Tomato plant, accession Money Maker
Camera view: tilt-top (135 deg); turntable rotation: 0 degrees
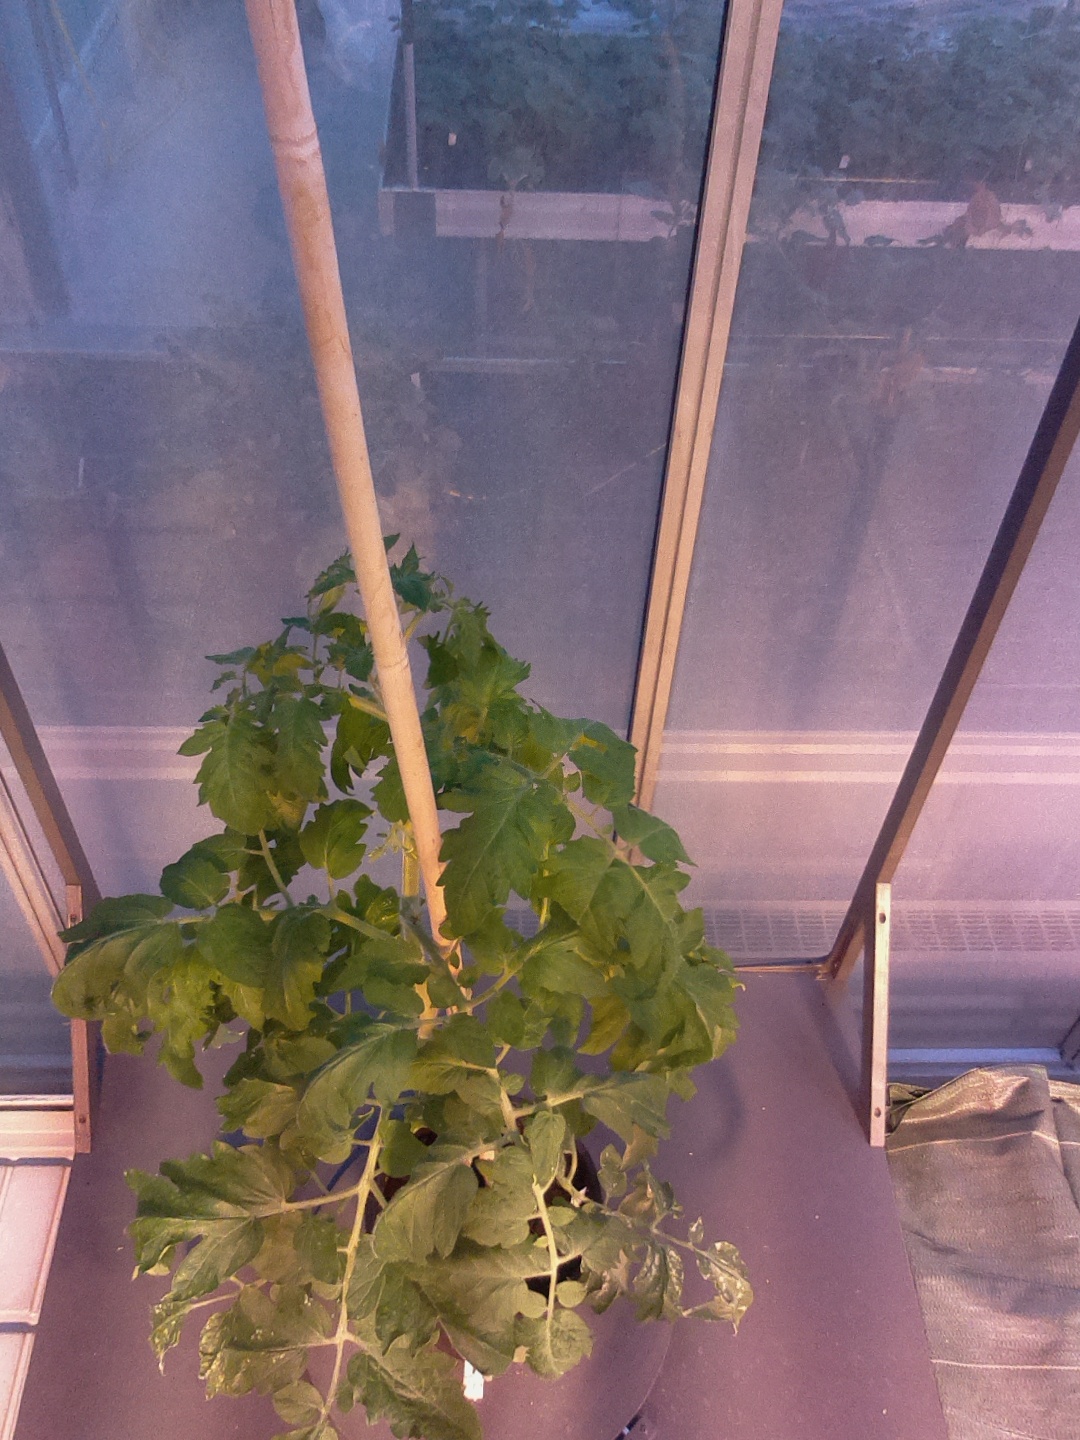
BBCH growth stage 65: Full flowering, 50%-60% of flowers open, first petals falling